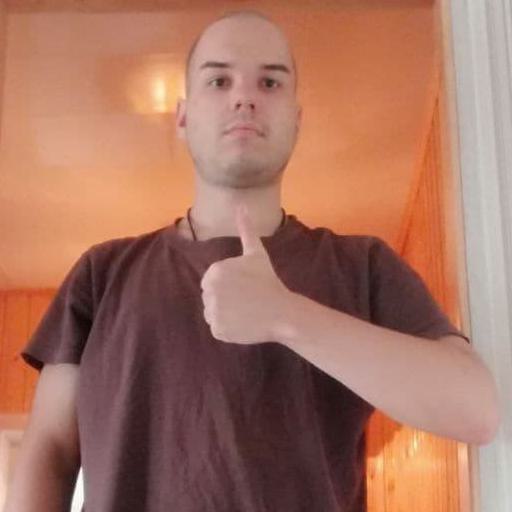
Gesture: like